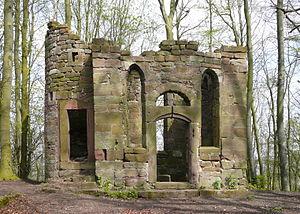
Marth est une commune allemande située dans l'arrondissement d'Eichsfeld en Thuringe.